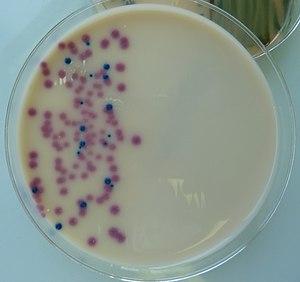
Dénombrement dans les urines - milieu UTI
Les milieux chromogènes sont très utilisés en microbiologie pour la mise en évidence d'activités enzymatiques par l'apparition d'une coloration spécifique.